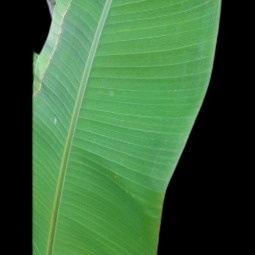
Label: Healthy